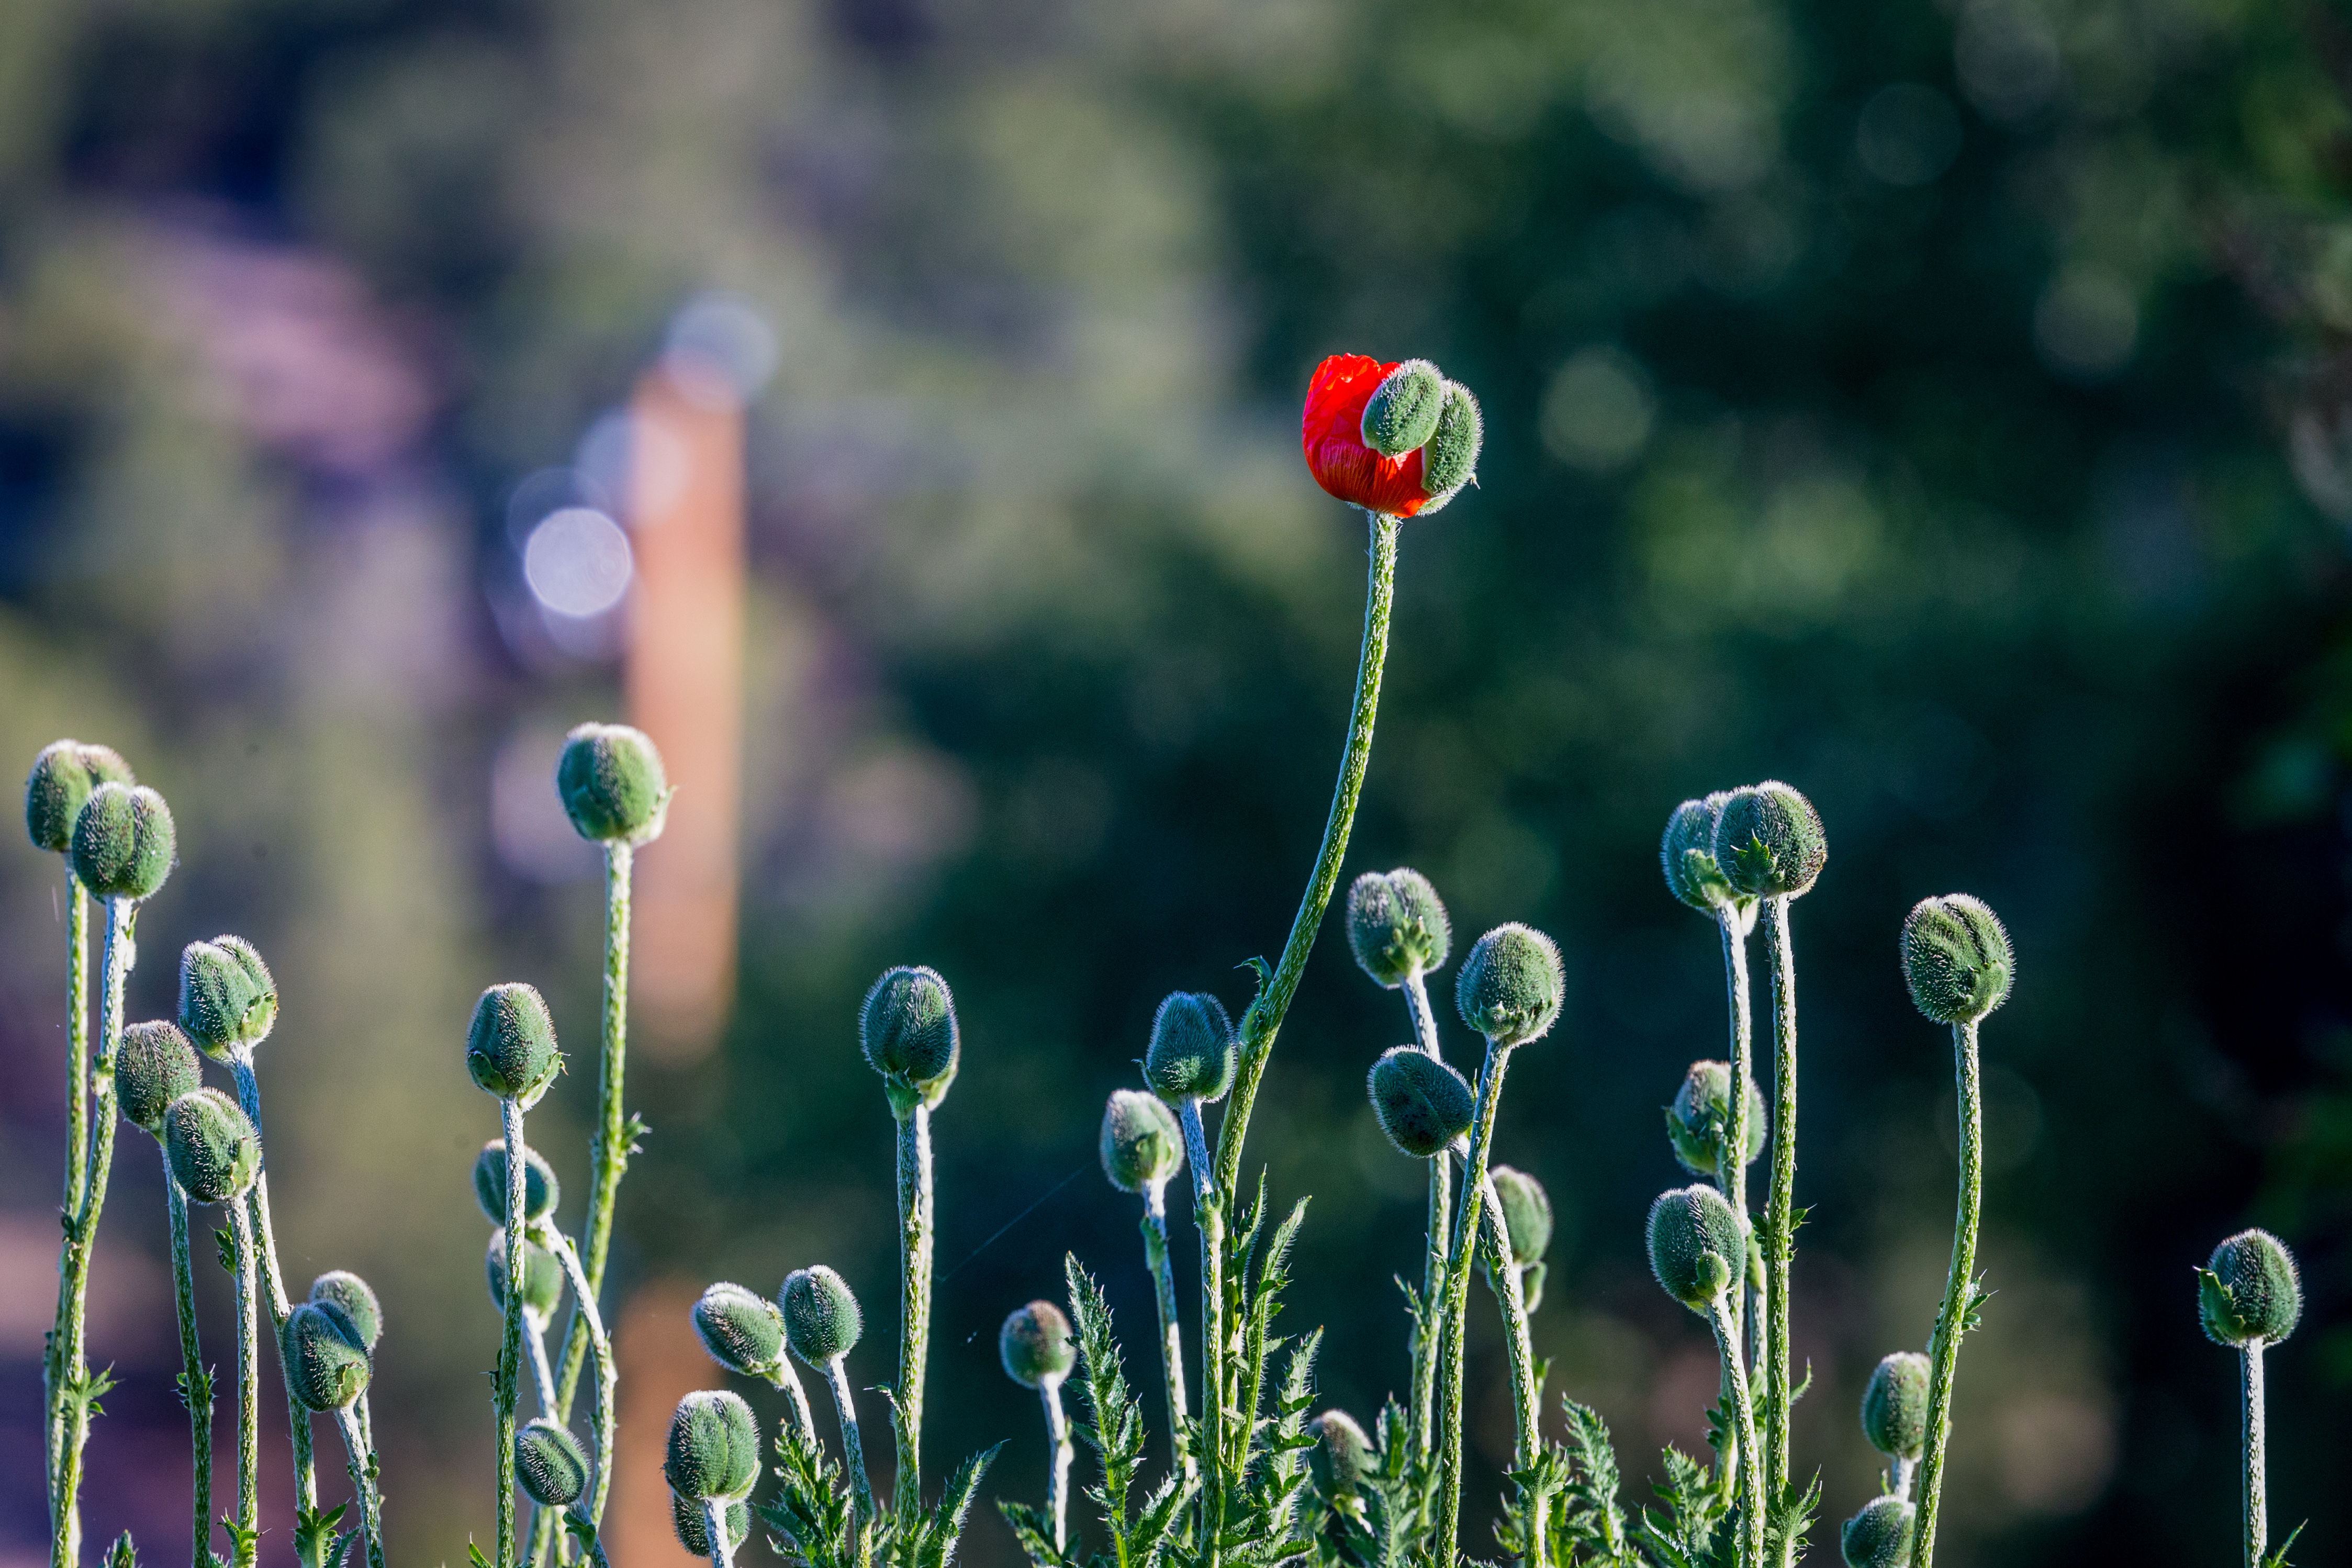
water, nature, grass, dew, plant, field, photography, meadow, leaf, flower, green, botany, flora, wildflower, moisture, macro photography, flowering plant, grass family, plant stem, computer wallpaper, land plant